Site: brandenburg
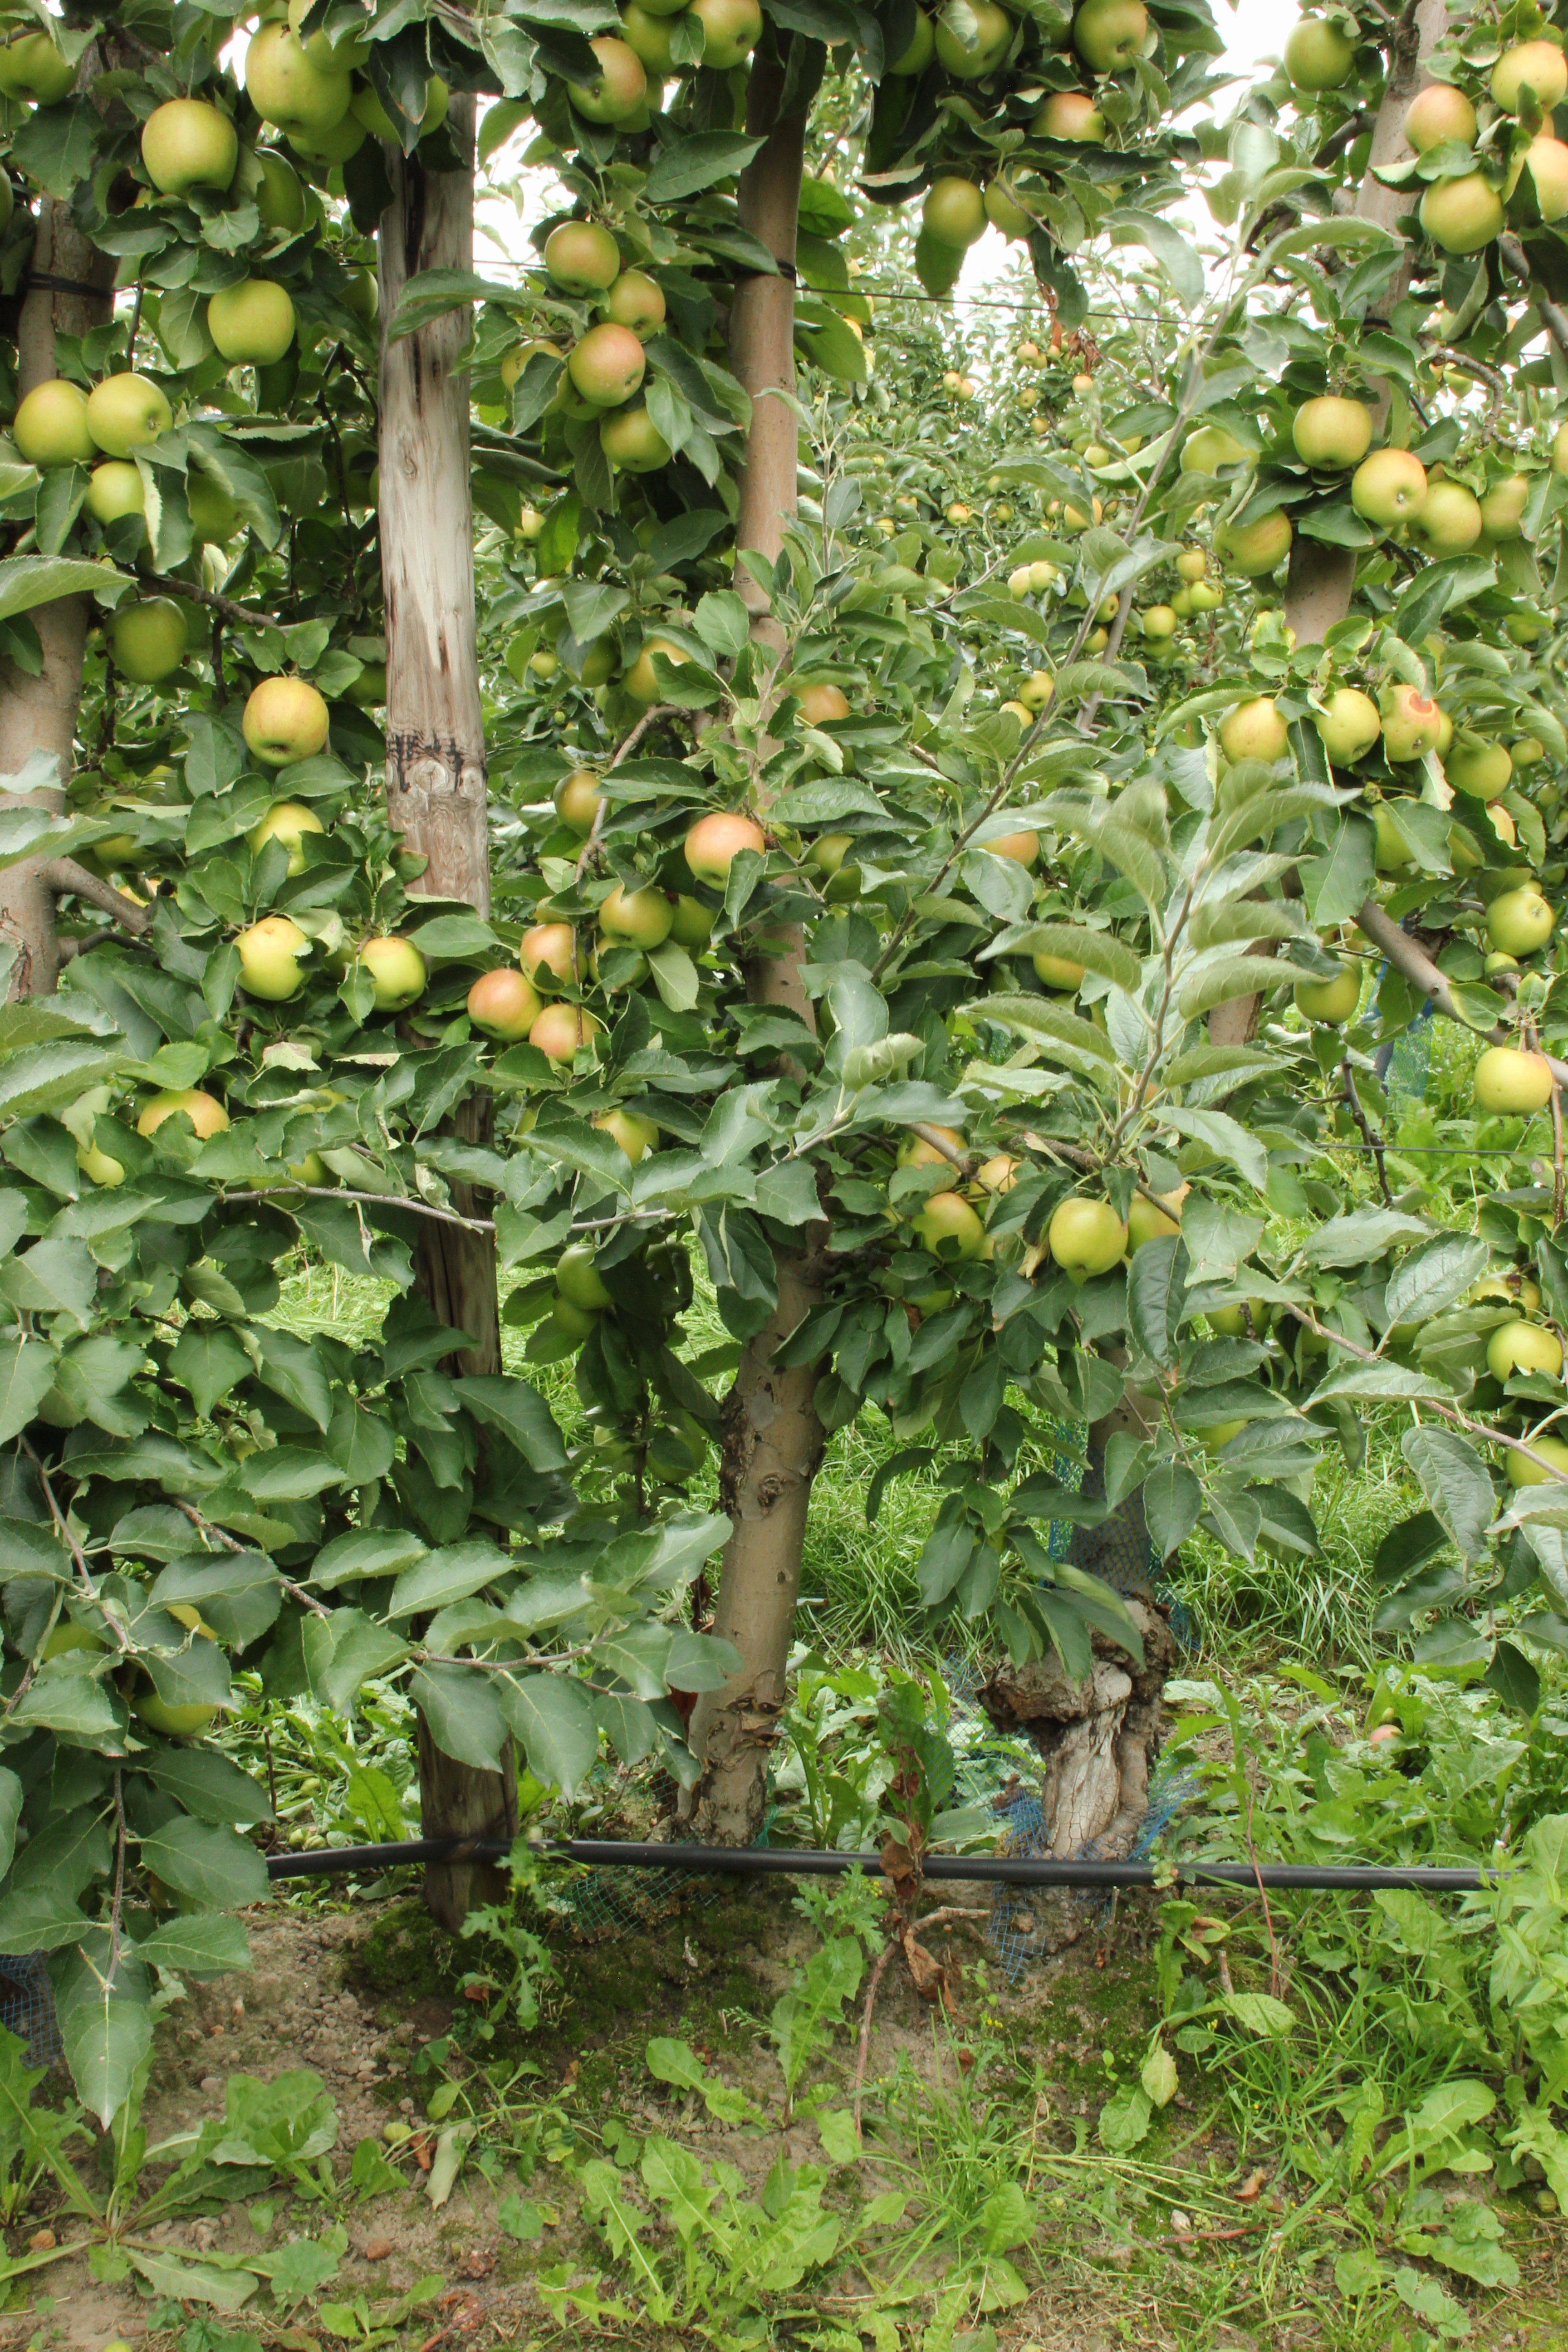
Growth stage (BBCH 87): Maturity of fruit and seed